Question: What is the large coiled object in the back?
Tambaya: Wani abu ne lankwasshe a baya?
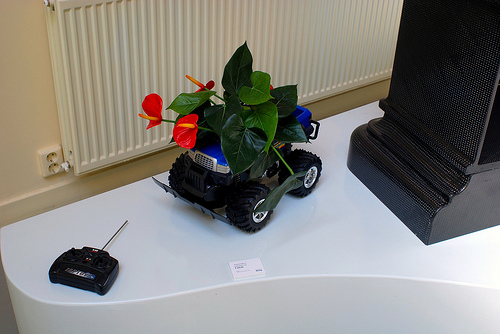
Answer: Radiator.
Amsa: Radiyeto.